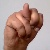
The image shows a hand gesture representing the letter 'N' in Indian Sign Language.